Çorlu train derailment

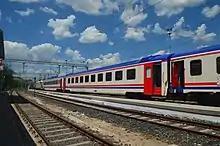
A regional train similar to the train which derailed

At 17:15 Turkish time on 8 July 2018, five bogies of the six-car train of Uzunköprü-Halkalı Regional